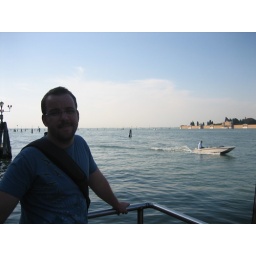
Better than burying your dead in the water soaked ground by the churches on Venice, I guess.